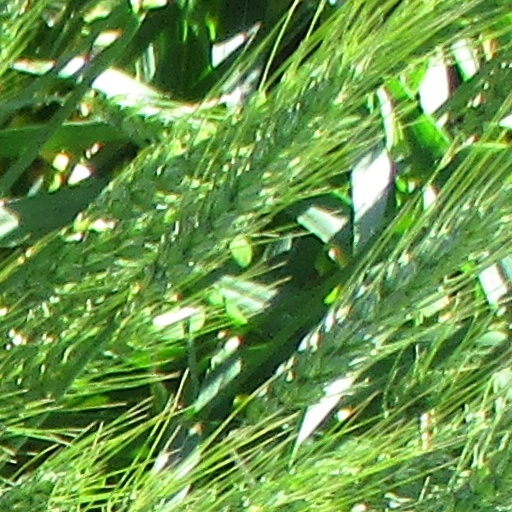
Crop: wheat